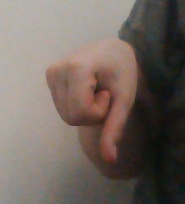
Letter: waw